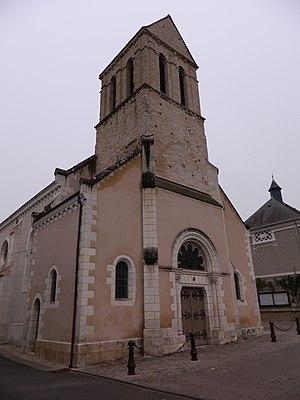
Église paroissiale Saint-Etienne de Reignac-sur-Indre This building is indexed in the Base Mérimée, a database of architectural heritage maintained by the French Ministry of Culture,
Cet article recense une partie des monuments historiques d'Indre-et-Loire, en France.
L'église Saint-Étienne est l'église paroissiale de la commune de Reignac-sur-Indre, située dans le département d'Indre-et-Loire, en France. Construite au Xᵉ siècle, elle a conservé de cette époque son clocher ainsi qu'une partie de son chœur, visible depuis l'intérieur de l'édifice. Son clocher a été inscrit au titre des monuments historiques en 1926.